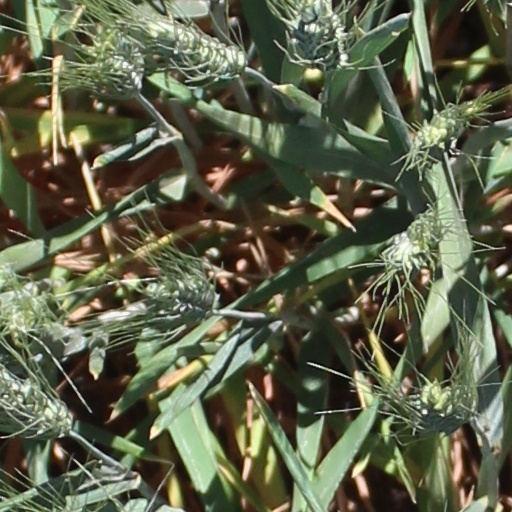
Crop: wheat